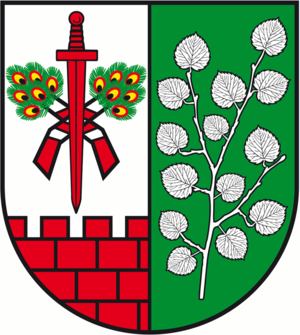
Osternienburger Land est une commune de l'arrondissement d'Anhalt-Bitterfeld en Saxe-Anhalt, en Allemagne. Elle a été créée le 1er janvier 2010 dans le cadre de la réforme communale en Saxe-Anhalt.